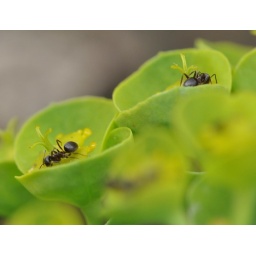
ants in a grass plant in Parc de Bercy, paris